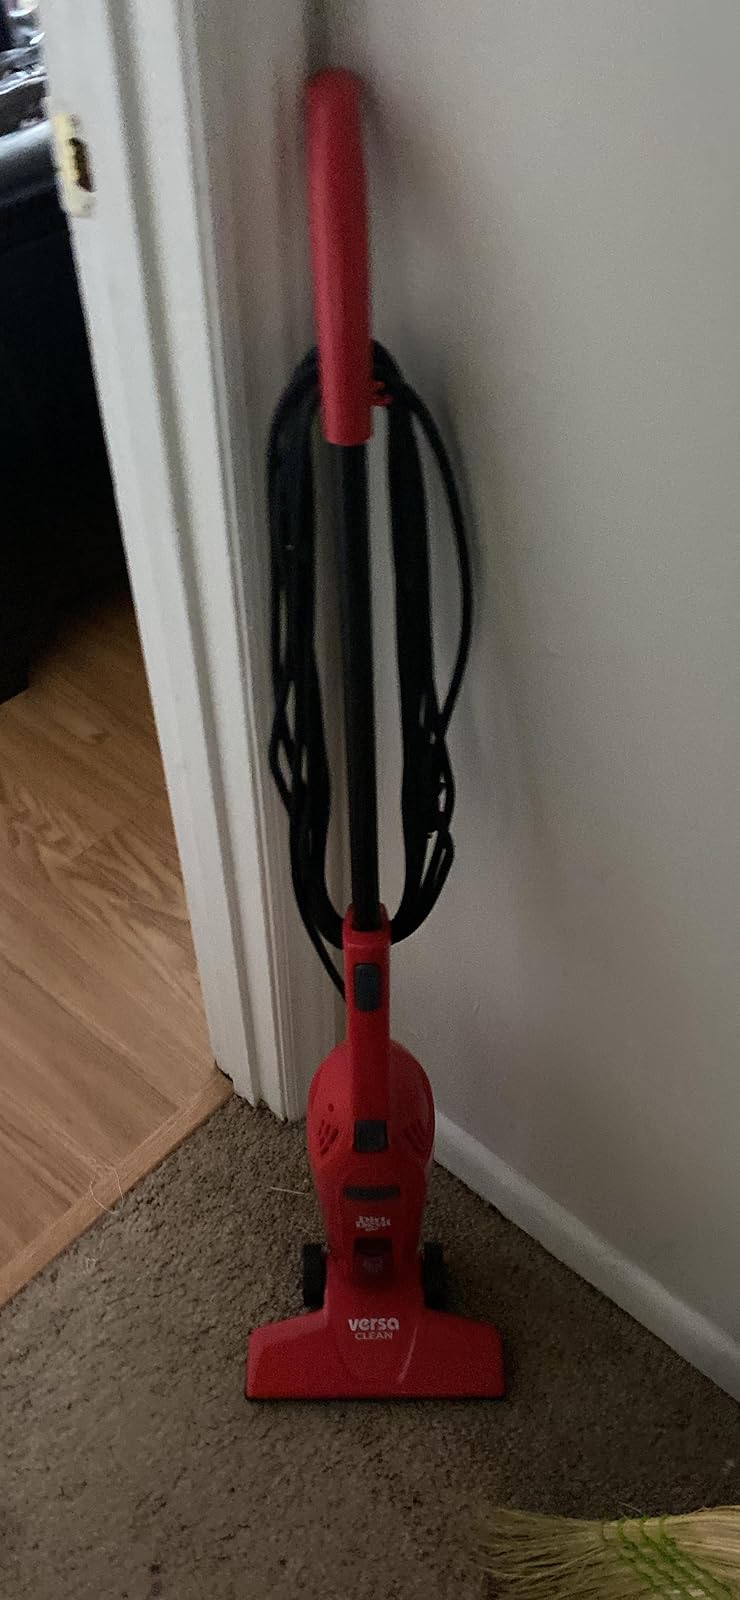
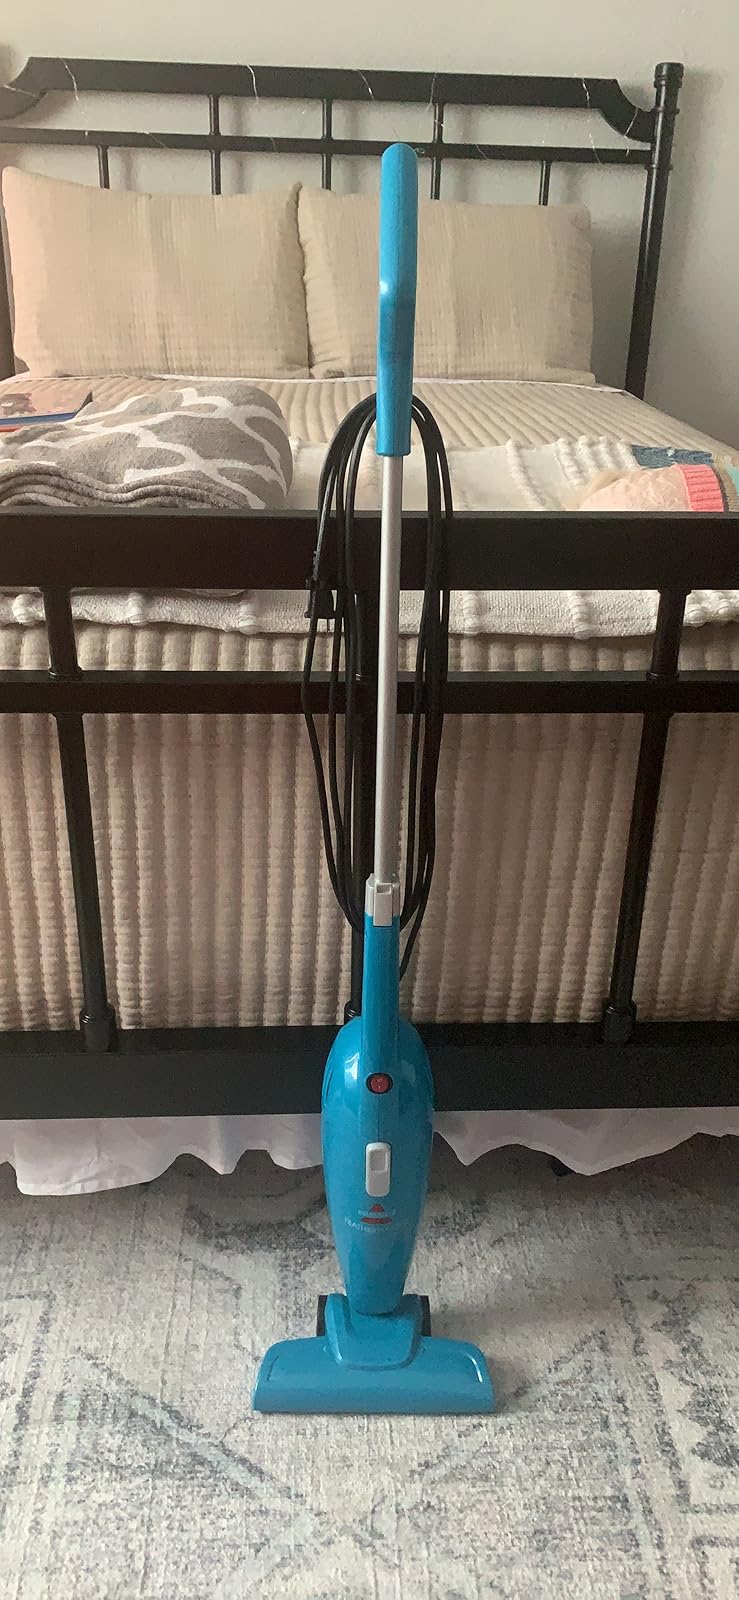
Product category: items_vacuum
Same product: no